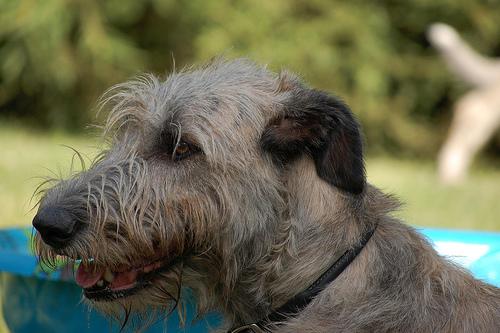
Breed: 224-n000039-Irish_wolfhound